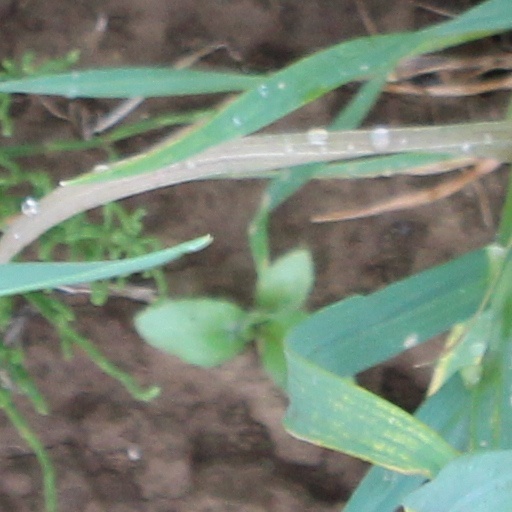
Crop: wheat